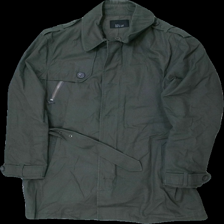
View: front
Type: Jacket
Category: Men
Brand: Zara Man
Colors: Green, Brown
Material: 100% bomull
Pattern: Other
Cut: Turtle neck
Size: L
Season: All
Stains: Minor
Damage: smutsig krage
Damage location: top center
Price range: <50
Recommended usage: Export
Description: lång rock med bruna knappar